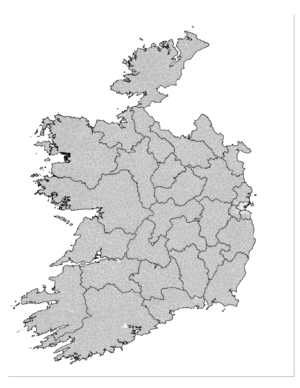
Une division électorale, en anglais electoral divisions est une subdivision de base de l'Irlande. Elle était appelée district electoral division, aussi abrégé DED mais en 1994, les divisions électorales et les wards ont fusionné, entraînant le changement de nom.